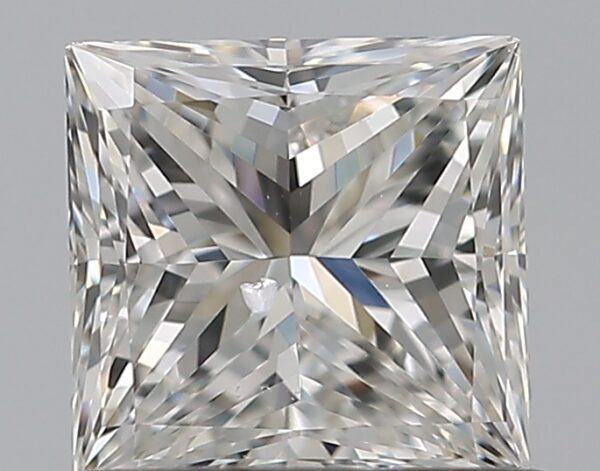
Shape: princess
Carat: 0.7
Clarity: SI2
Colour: G
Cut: VG
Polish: EX
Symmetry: VG
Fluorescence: N
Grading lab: GIA
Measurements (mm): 5 x 4.86 x 3.52